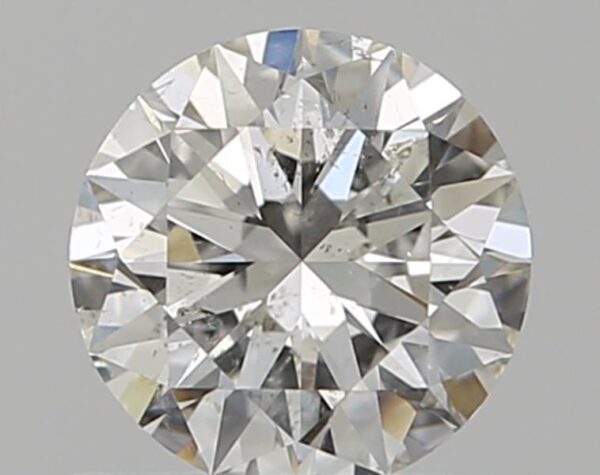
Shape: round
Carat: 0.5
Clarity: SI2
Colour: H
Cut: EX
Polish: EX
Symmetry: EX
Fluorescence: F
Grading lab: GIA
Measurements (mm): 5.12 x 5.14 x 3.13